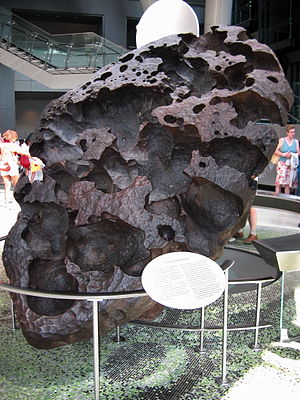
Meteorit / Klassifikation / Mineralogi og struktur / Jernmeteorit
Den største meteorit fundet i USA, den sjettestørste i verden, se en:Willamette meteorite
En meteorit eller meteorsten er en sten- eller metalklump fra rummet, der har overlevet turen ned gennem atmosfæren og kan samles op på overfladen.